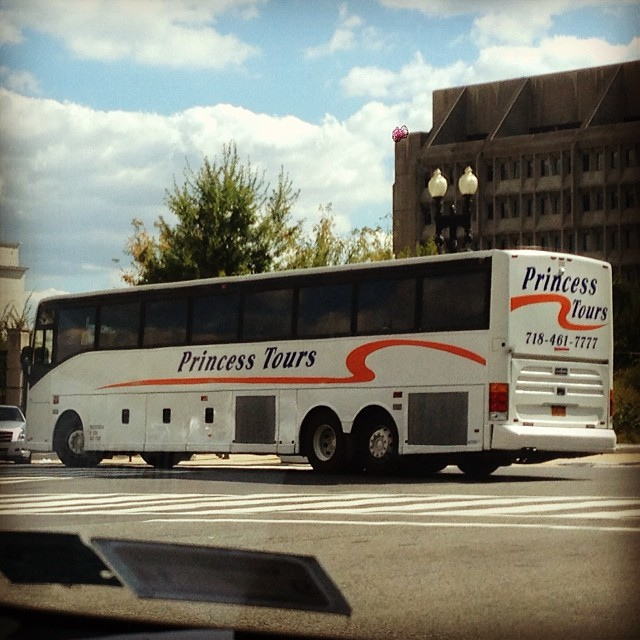
a public transit bus on a city street

A princess tour bus  and a car at the front.

A bus is traveling down a street near a building.

an image of a tour bus that is driving down the street

A white bus passing by a stone building.